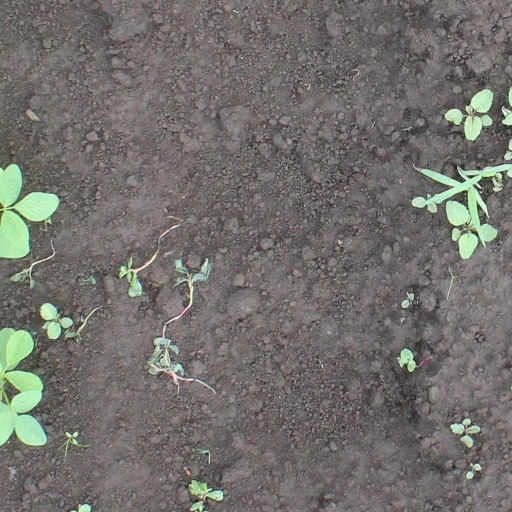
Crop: soybean